Julie Elliott

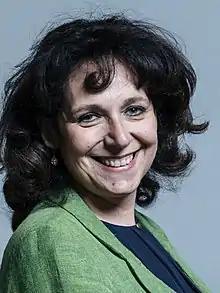
Official portrait, 2017

Julie Elliott, Baroness Elliott of Whitburn Bay (born 29 July 1963), is a British Labour Party politician who served as Member of Parliament (MP) for Sunderland Central from 2010 to 2024. Elliott served as Shadow Minister for Energy and Climate Change from 2013 to 2015, with specific responsibility for renewable energy, the Green Investment Bank, and skills and supply chain issues. She was a member of the European Scrutiny; Business, Innovation and Skills; Digital, Culture, Media and Sport; and Regulatory Reform Committees. Elliott stood down as an MP at the 2024 general election and was subsequently appointed to the House of Lords in 2025.